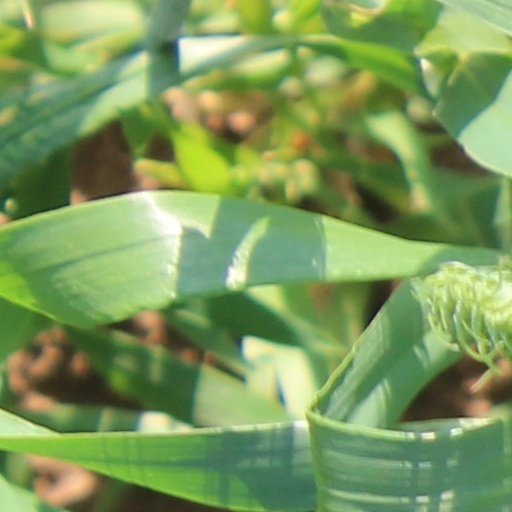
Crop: wheat